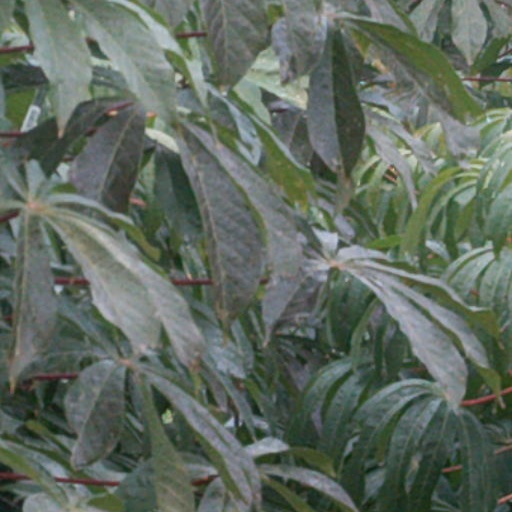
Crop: cassava